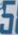
Number: 5